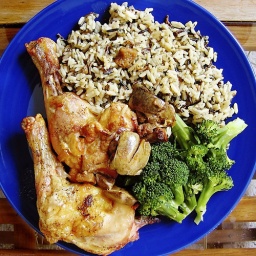
If by myself, I will roast a chicken and eat on the couch in front of the television